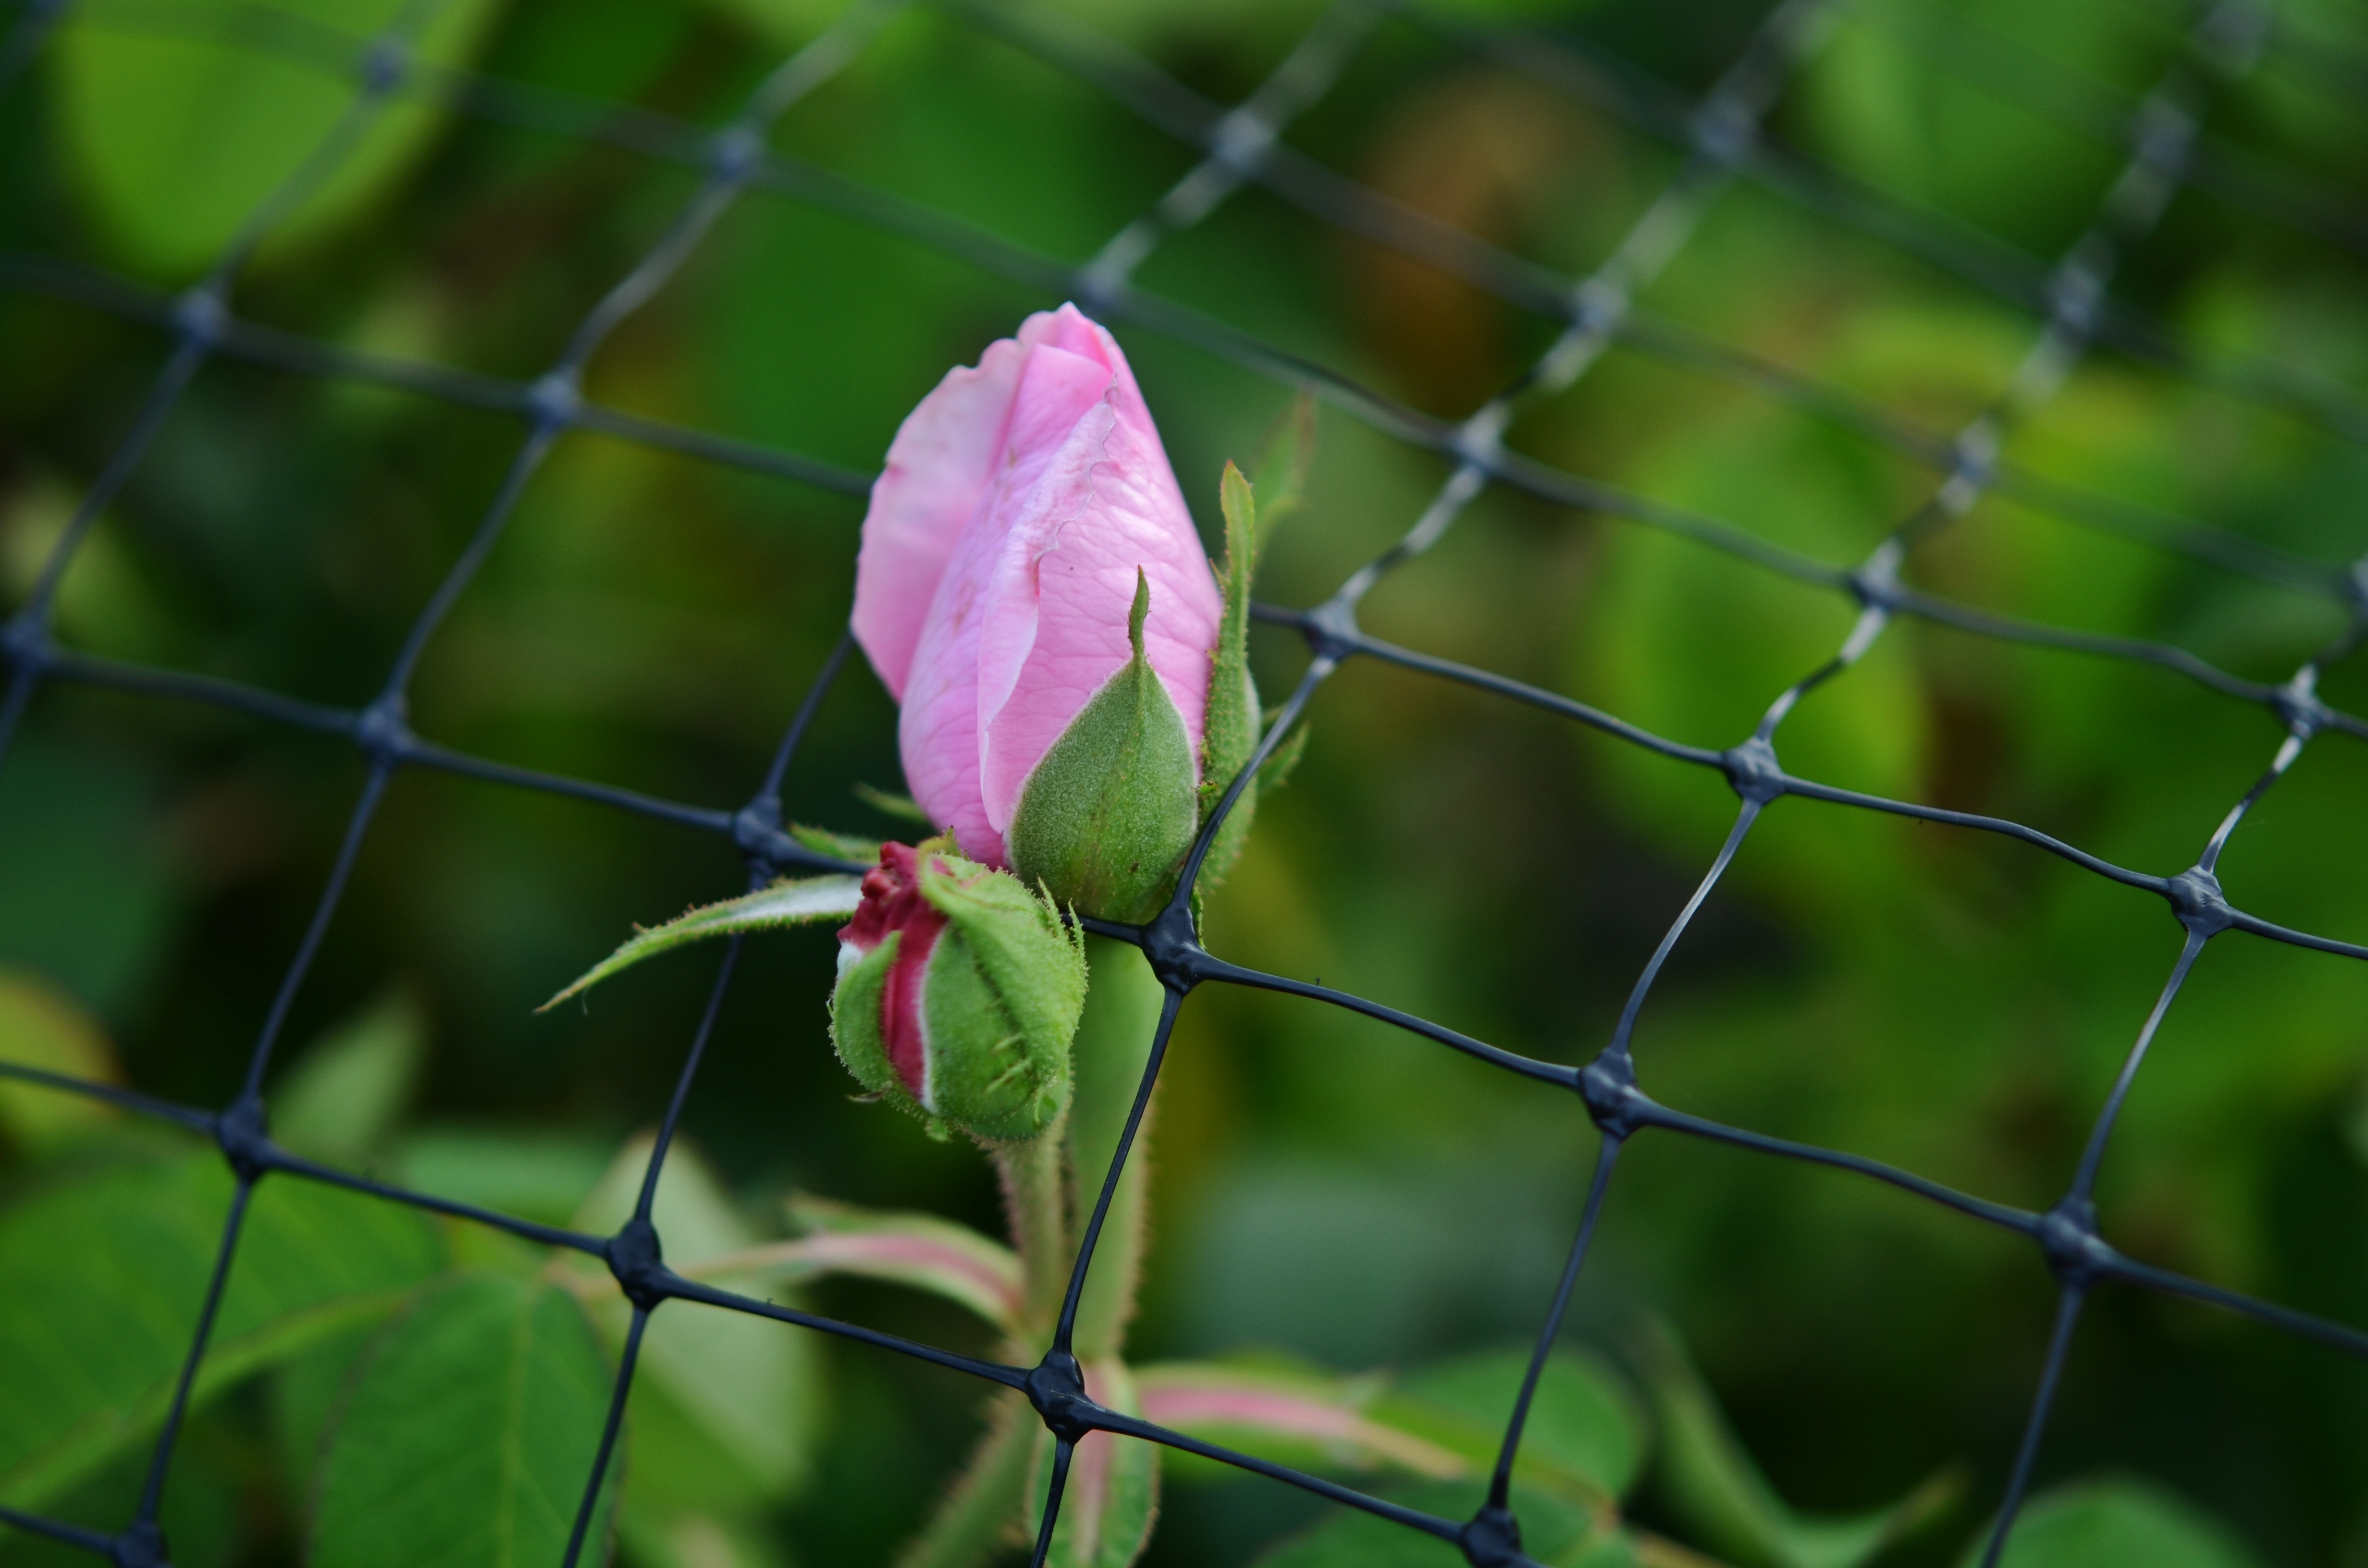
nature, grass, branch, fence, plant, white, sunlight, leaf, flower, rose, green, macro, romantic, botany, pink, flora, wildflower, close up, grid, bud, macro photography, flowering plant, plant stem, land plant